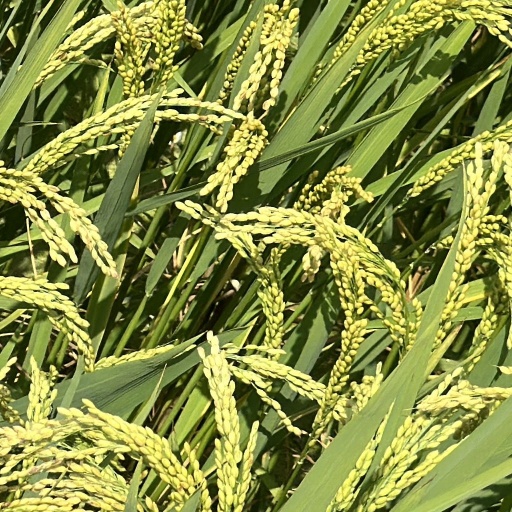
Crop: rice